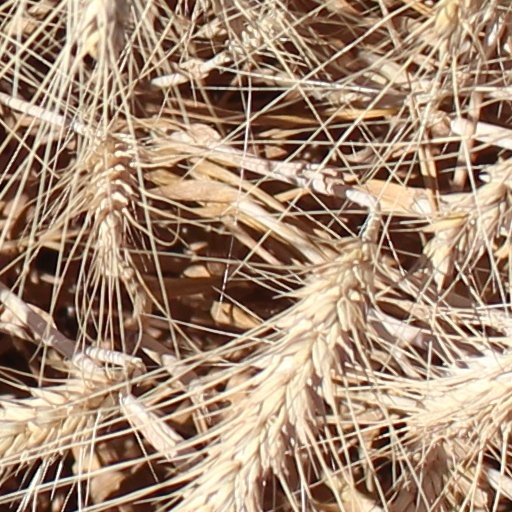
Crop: wheat